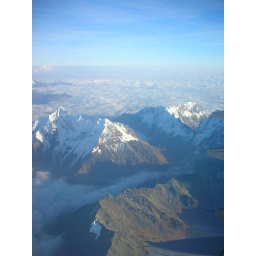
This was taken from my window in the plane as we descended into Cusco. The mountains were incredible!